Hugh Pughe Lloyd

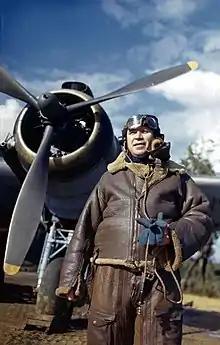
Air Vice Marshal Lloyd, AOC Mediterranean Allied Coastal Air Forces, stands beside the Bristol Beaufighter in which he flew to Britain, 18 March 1944

Air Chief Marshal Hugh Pughe Lloyd, (12 December 1894 – 14 July 1981) was a senior Royal Air Force commander.